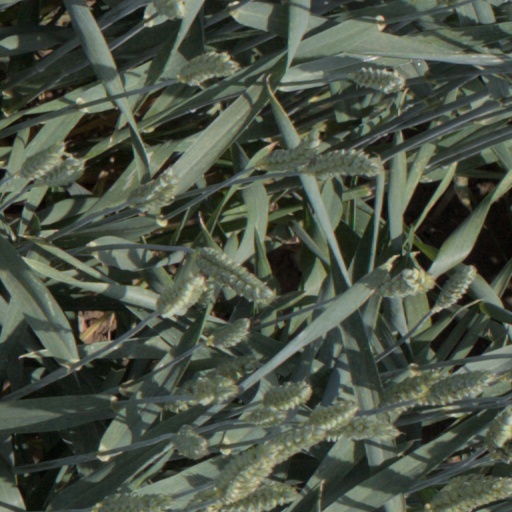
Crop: wheat